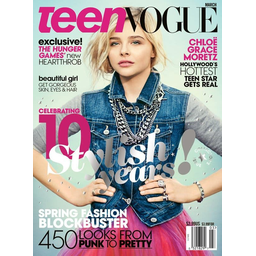
Label: paper